Franck Montagny

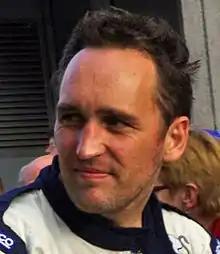
Montagny at the 2011 24 Hours of Le Mans driver parade

Franck Montagny (born 5 January 1978) is a French former racing driver. He briefly raced for the Super Aguri Formula One team in 2006.